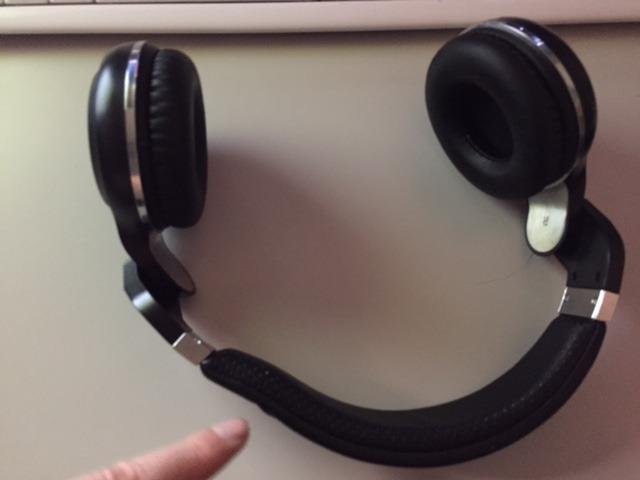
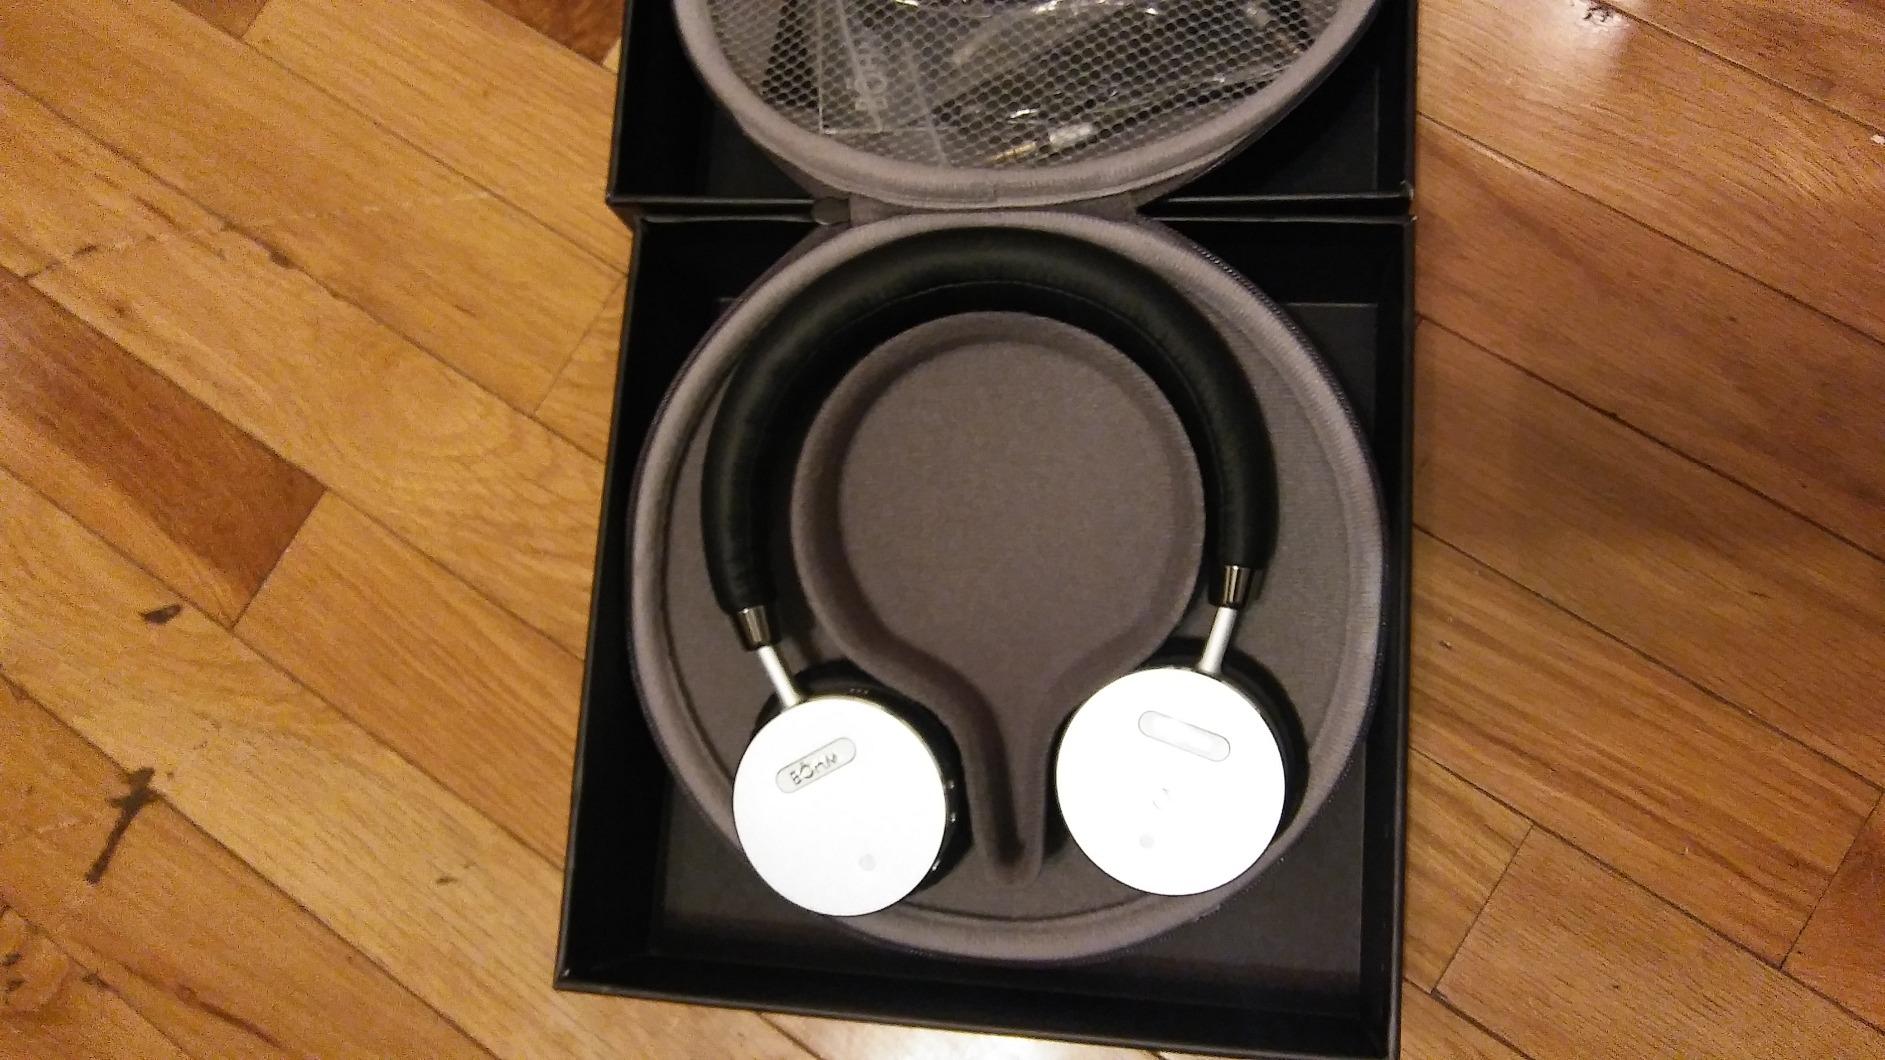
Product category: headphones
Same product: no